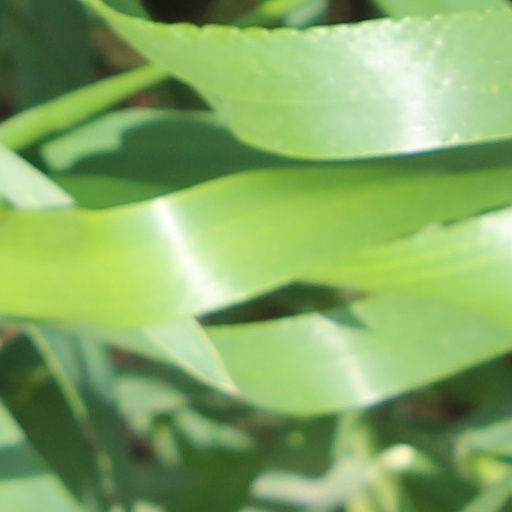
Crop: wheat